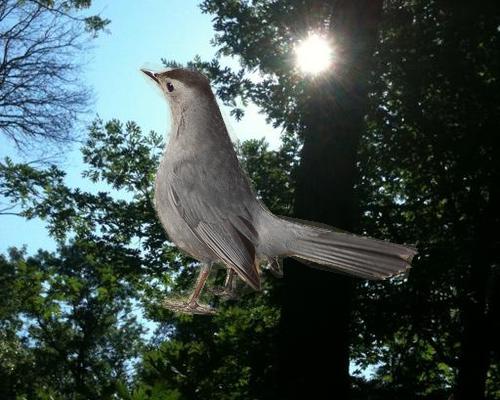
Bird species: Gray_Catbird
Bird type: landbird
Background: land